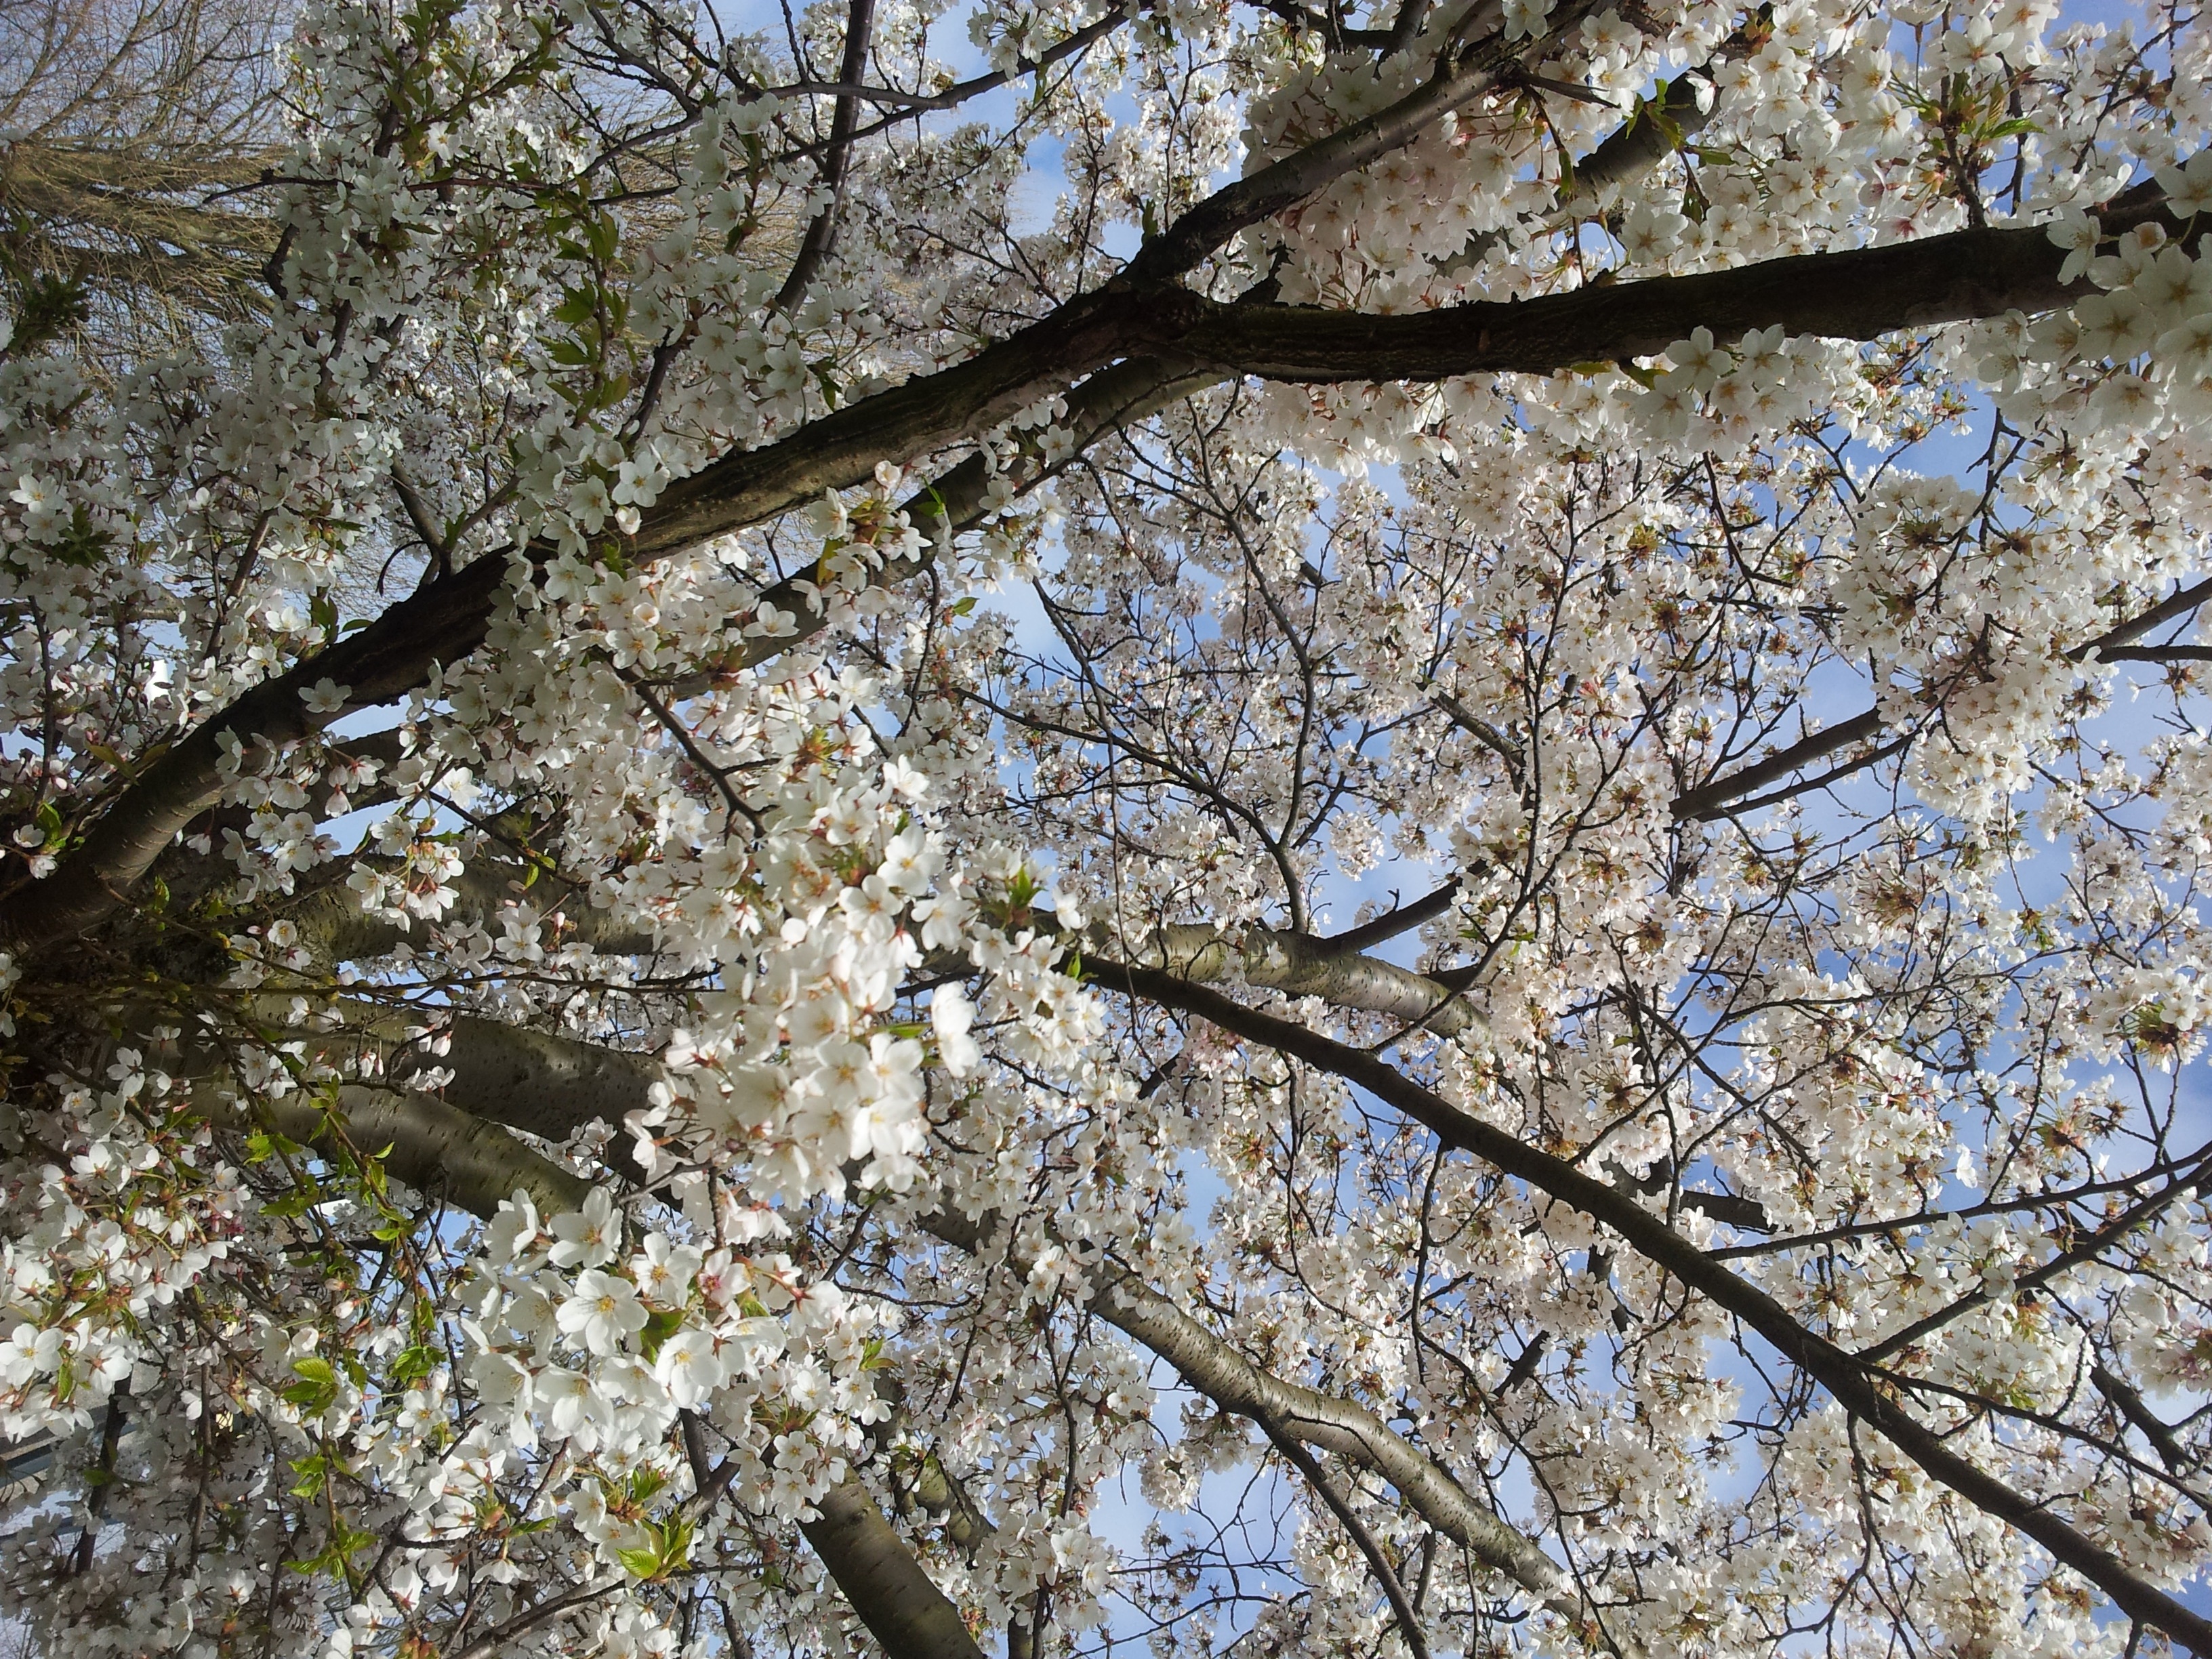
tree, outdoor, branch, blossom, plant, flower, bloom, spring, produce, season, cherry blossom, flowers, trees, branches